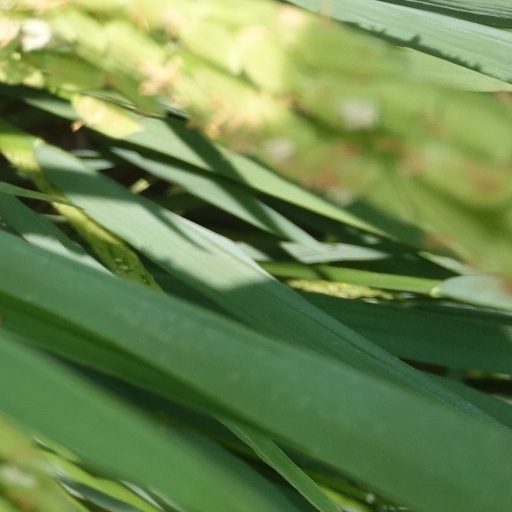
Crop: rice